North American English regional phonology

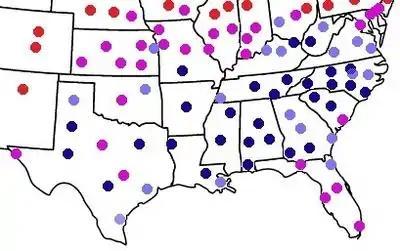
Blue represents major cities of the Southern accent; darker blue represents cities with the strongest features of this accent. Purple represents definitively non-Southern accents (mostly Midland accents), which together with the Southern accent fall under a "Southeastern super-region" (defined in this section). Red represents cities outside of that super-region.

The 2006 "Atlas of North American English" identifies a "Southeastern super-region", in which all accents of the Southern States, as well as accents all along their regional margins, constitute a vast area of recent linguistic unity in certain respects: namely, the movement of four vowel sounds (those in the words , , , and ) towards the center or front of the mouth, all of which is notably different from the accents of the Northern United States.